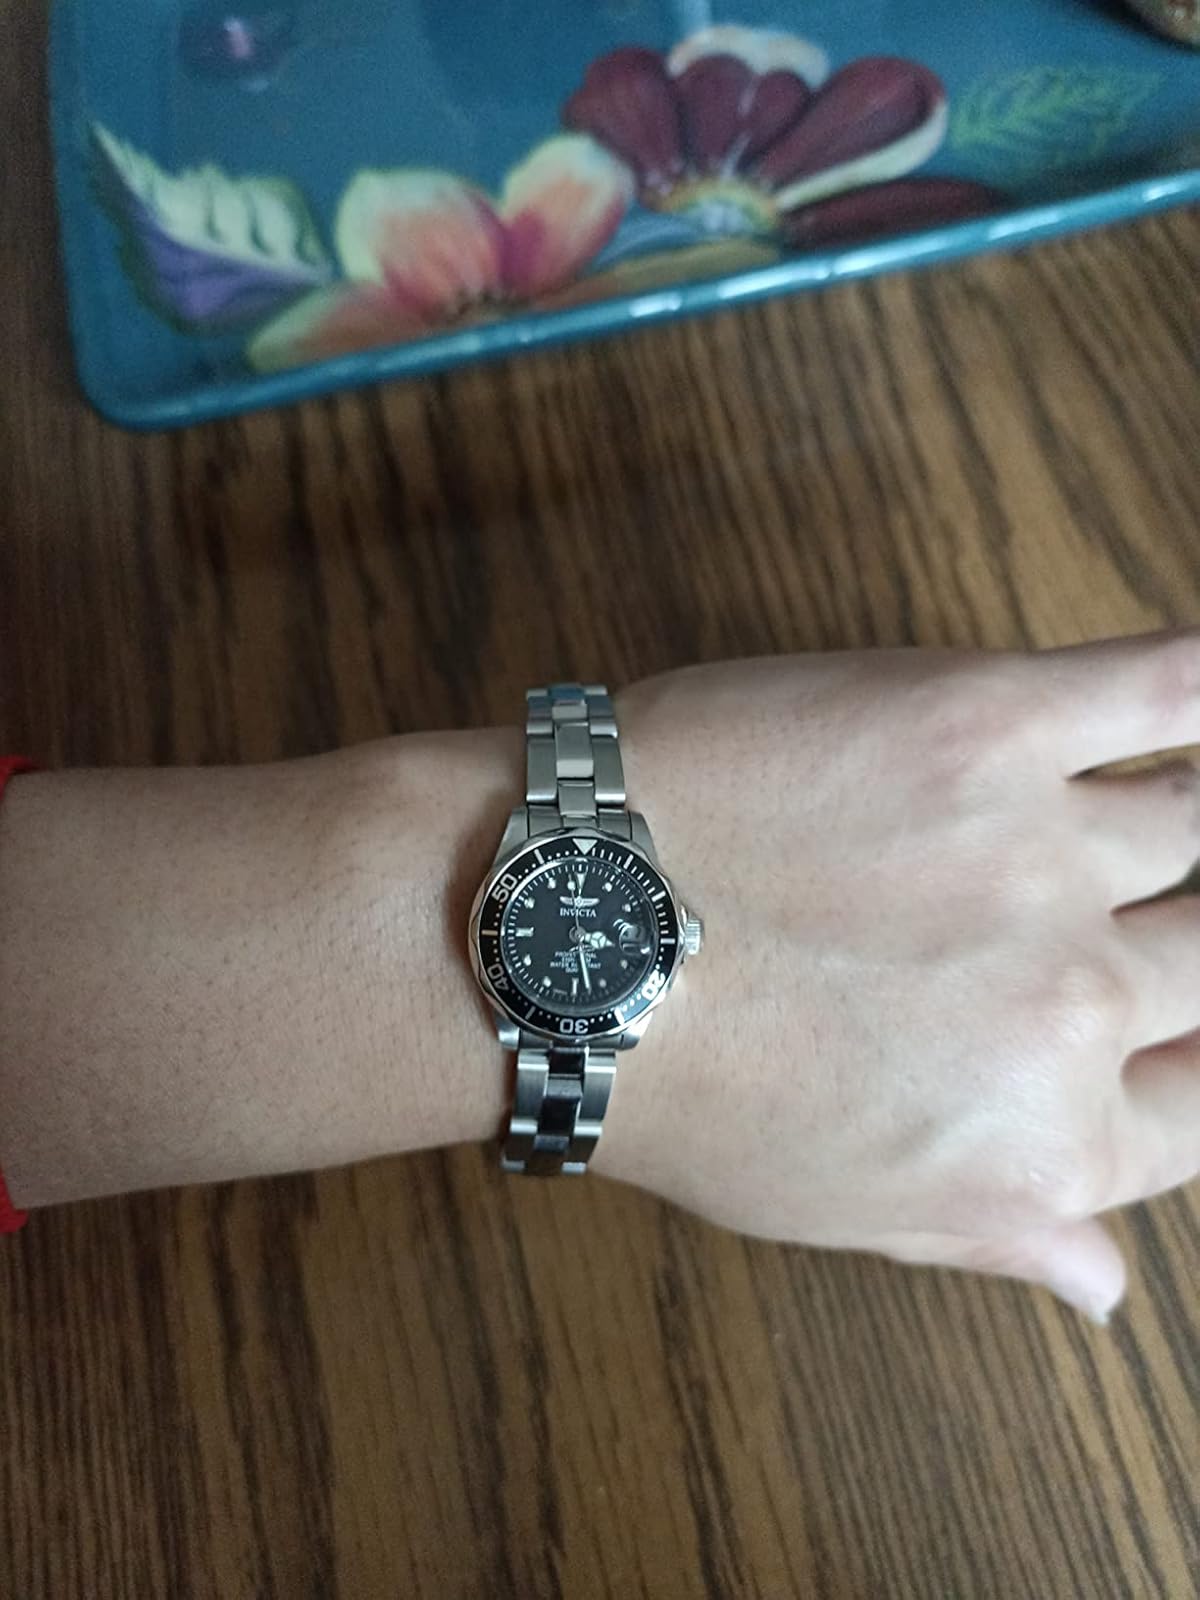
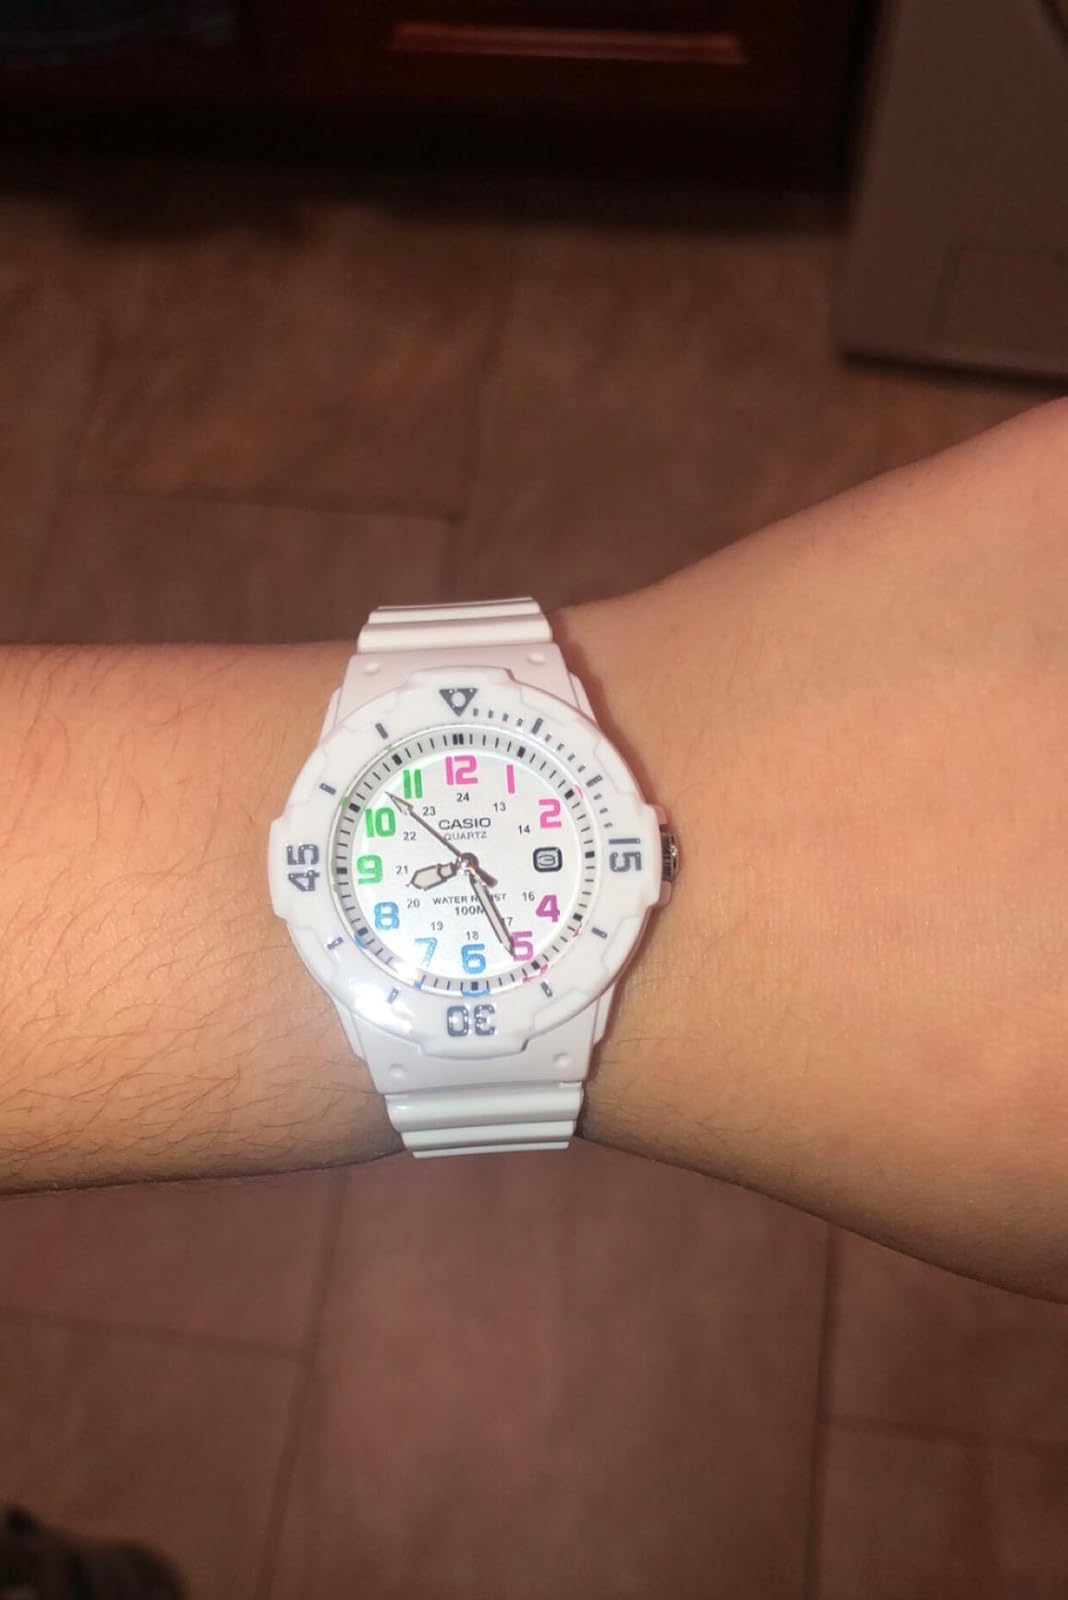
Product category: accessories_watch
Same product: no